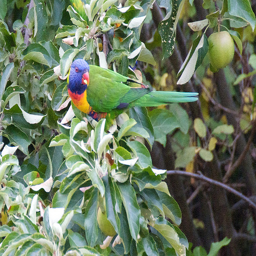
A colorful bird sitting on a branch full of leaves.
a colorful bird that is sitting on a branch
a colorful parrot stands on a tree branch with some fruit
a small bird on a tree brand near fruits and leaves
A colorful bird perched on top of a lush green tree.